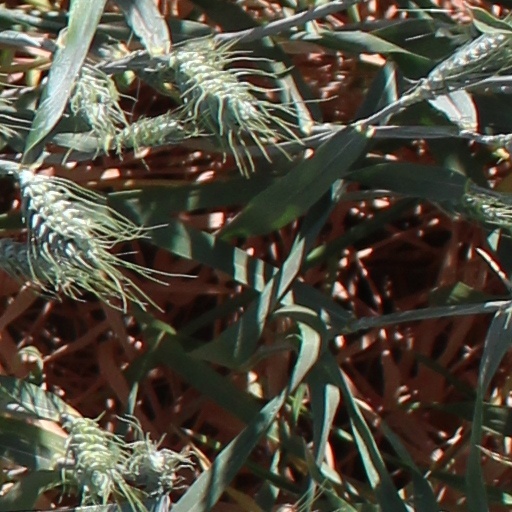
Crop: wheat